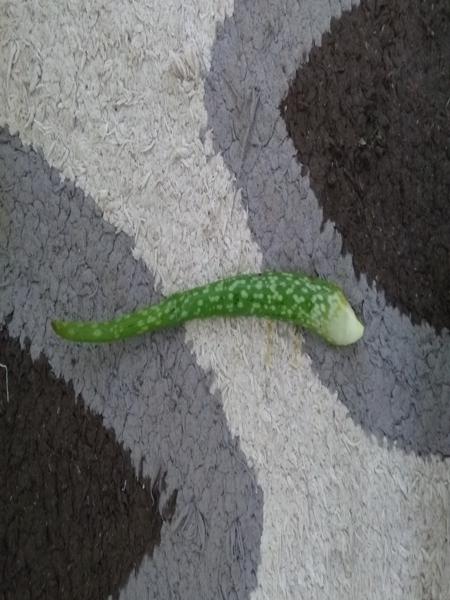
Plant: Aloevera